New York Military Affairs Symposium

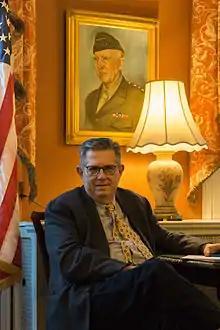
Robert Miller: Executive Director of NYMAS; 2015

A short list of some of the talks given over the years illustrates the breadth of interests and topics covered by NYMAS: